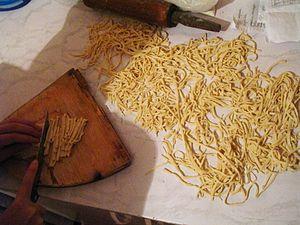
Le kesme ou kespe ; azéri : Əriştə ; persan : رشته ; turc : erişte ou kesme est un plat traditionnel d'Asie centrale à base de nouilles préparé chez les Kirghizes ou les Kazakhs. Le mot en lui-même est une substantivation du verbe « couper » ou « trancher », en référence au découpage en tranches de la pâte utilisée pour préparer les nouilles. Le terme peut faire référence aux nouilles en elles-mêmes ou aux plats préparés à partir des mêmes nouilles. Le kesme était initialement un plat familial fait à la maison, et n'était pas fréquemment trouvé dans les restaurants ou les cafés. C'est un plat relativement récent.